Colin White (ice hockey, born 1997)

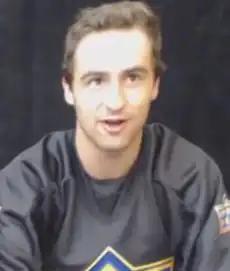
White in 2017

Colin Andrew White (born January 30, 1997) is an American professional ice hockey center for the San Jose Barracuda of the American Hockey League (AHL) while under contract to the San Jose Sharks of the National Hockey League (NHL). He was selected in the first round, 21st overall, by the Ottawa Senators in the 2015 NHL entry draft. White has also previously played for the Florida Panthers, Pittsburgh Penguins, and Montreal Canadiens.